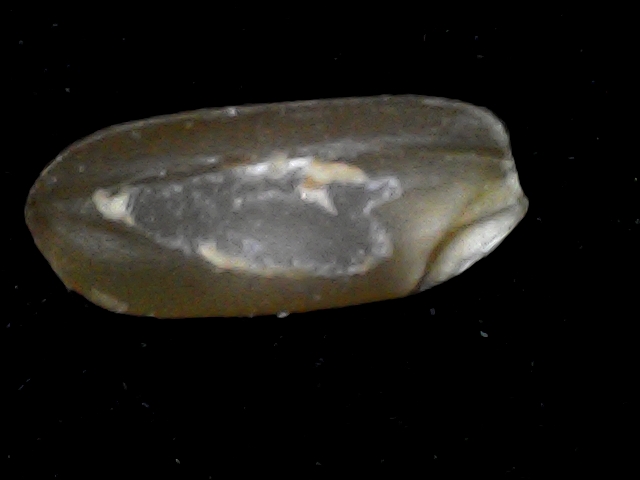
Rice variety: BD76